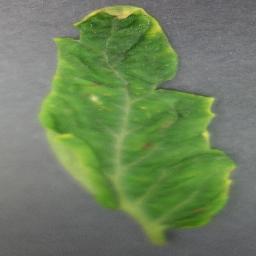
Label: Tomato___Tomato_Yellow_Leaf_Curl_Virus